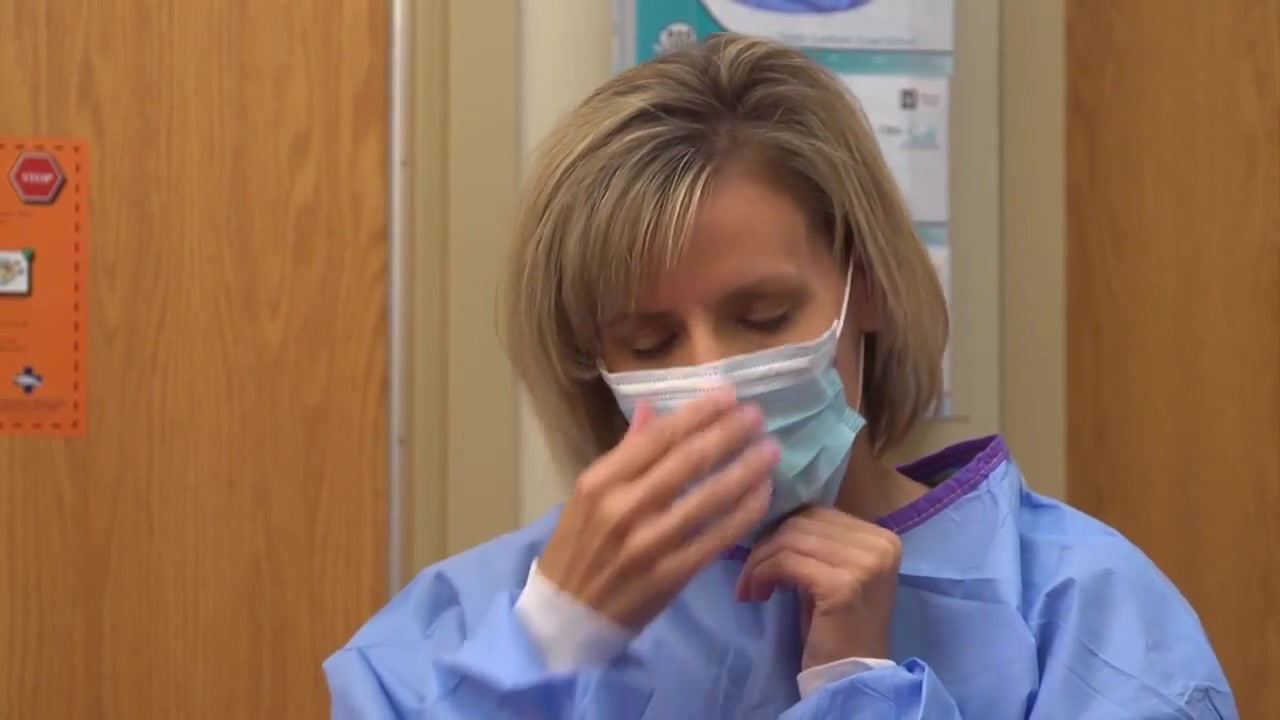
Objects detected:
Mask
Coverall